Galena Bay

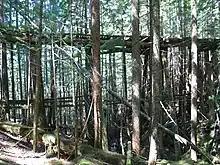
Railway trestle above Galena Bay, 2005.

In 1897, solicitors gave notice of a proposed steamship on Trout Lake (a mining center some 20 km northeast) and a railroad from the town of Trout Lake to Galena Bay. It was never built; however, a short rail line was built to bring the giant old-growth cedar, fir, hemlock, spruce and white pine logs down the mountain to mills in Galena Bay and on the peninsula, including a cedar shake mill on Windy Point. Its road bed can still be seen in several parts of Galena Bay and on the hillside above the community. A trestle bridge still remained as of 2005 across a ravine above the new highway.